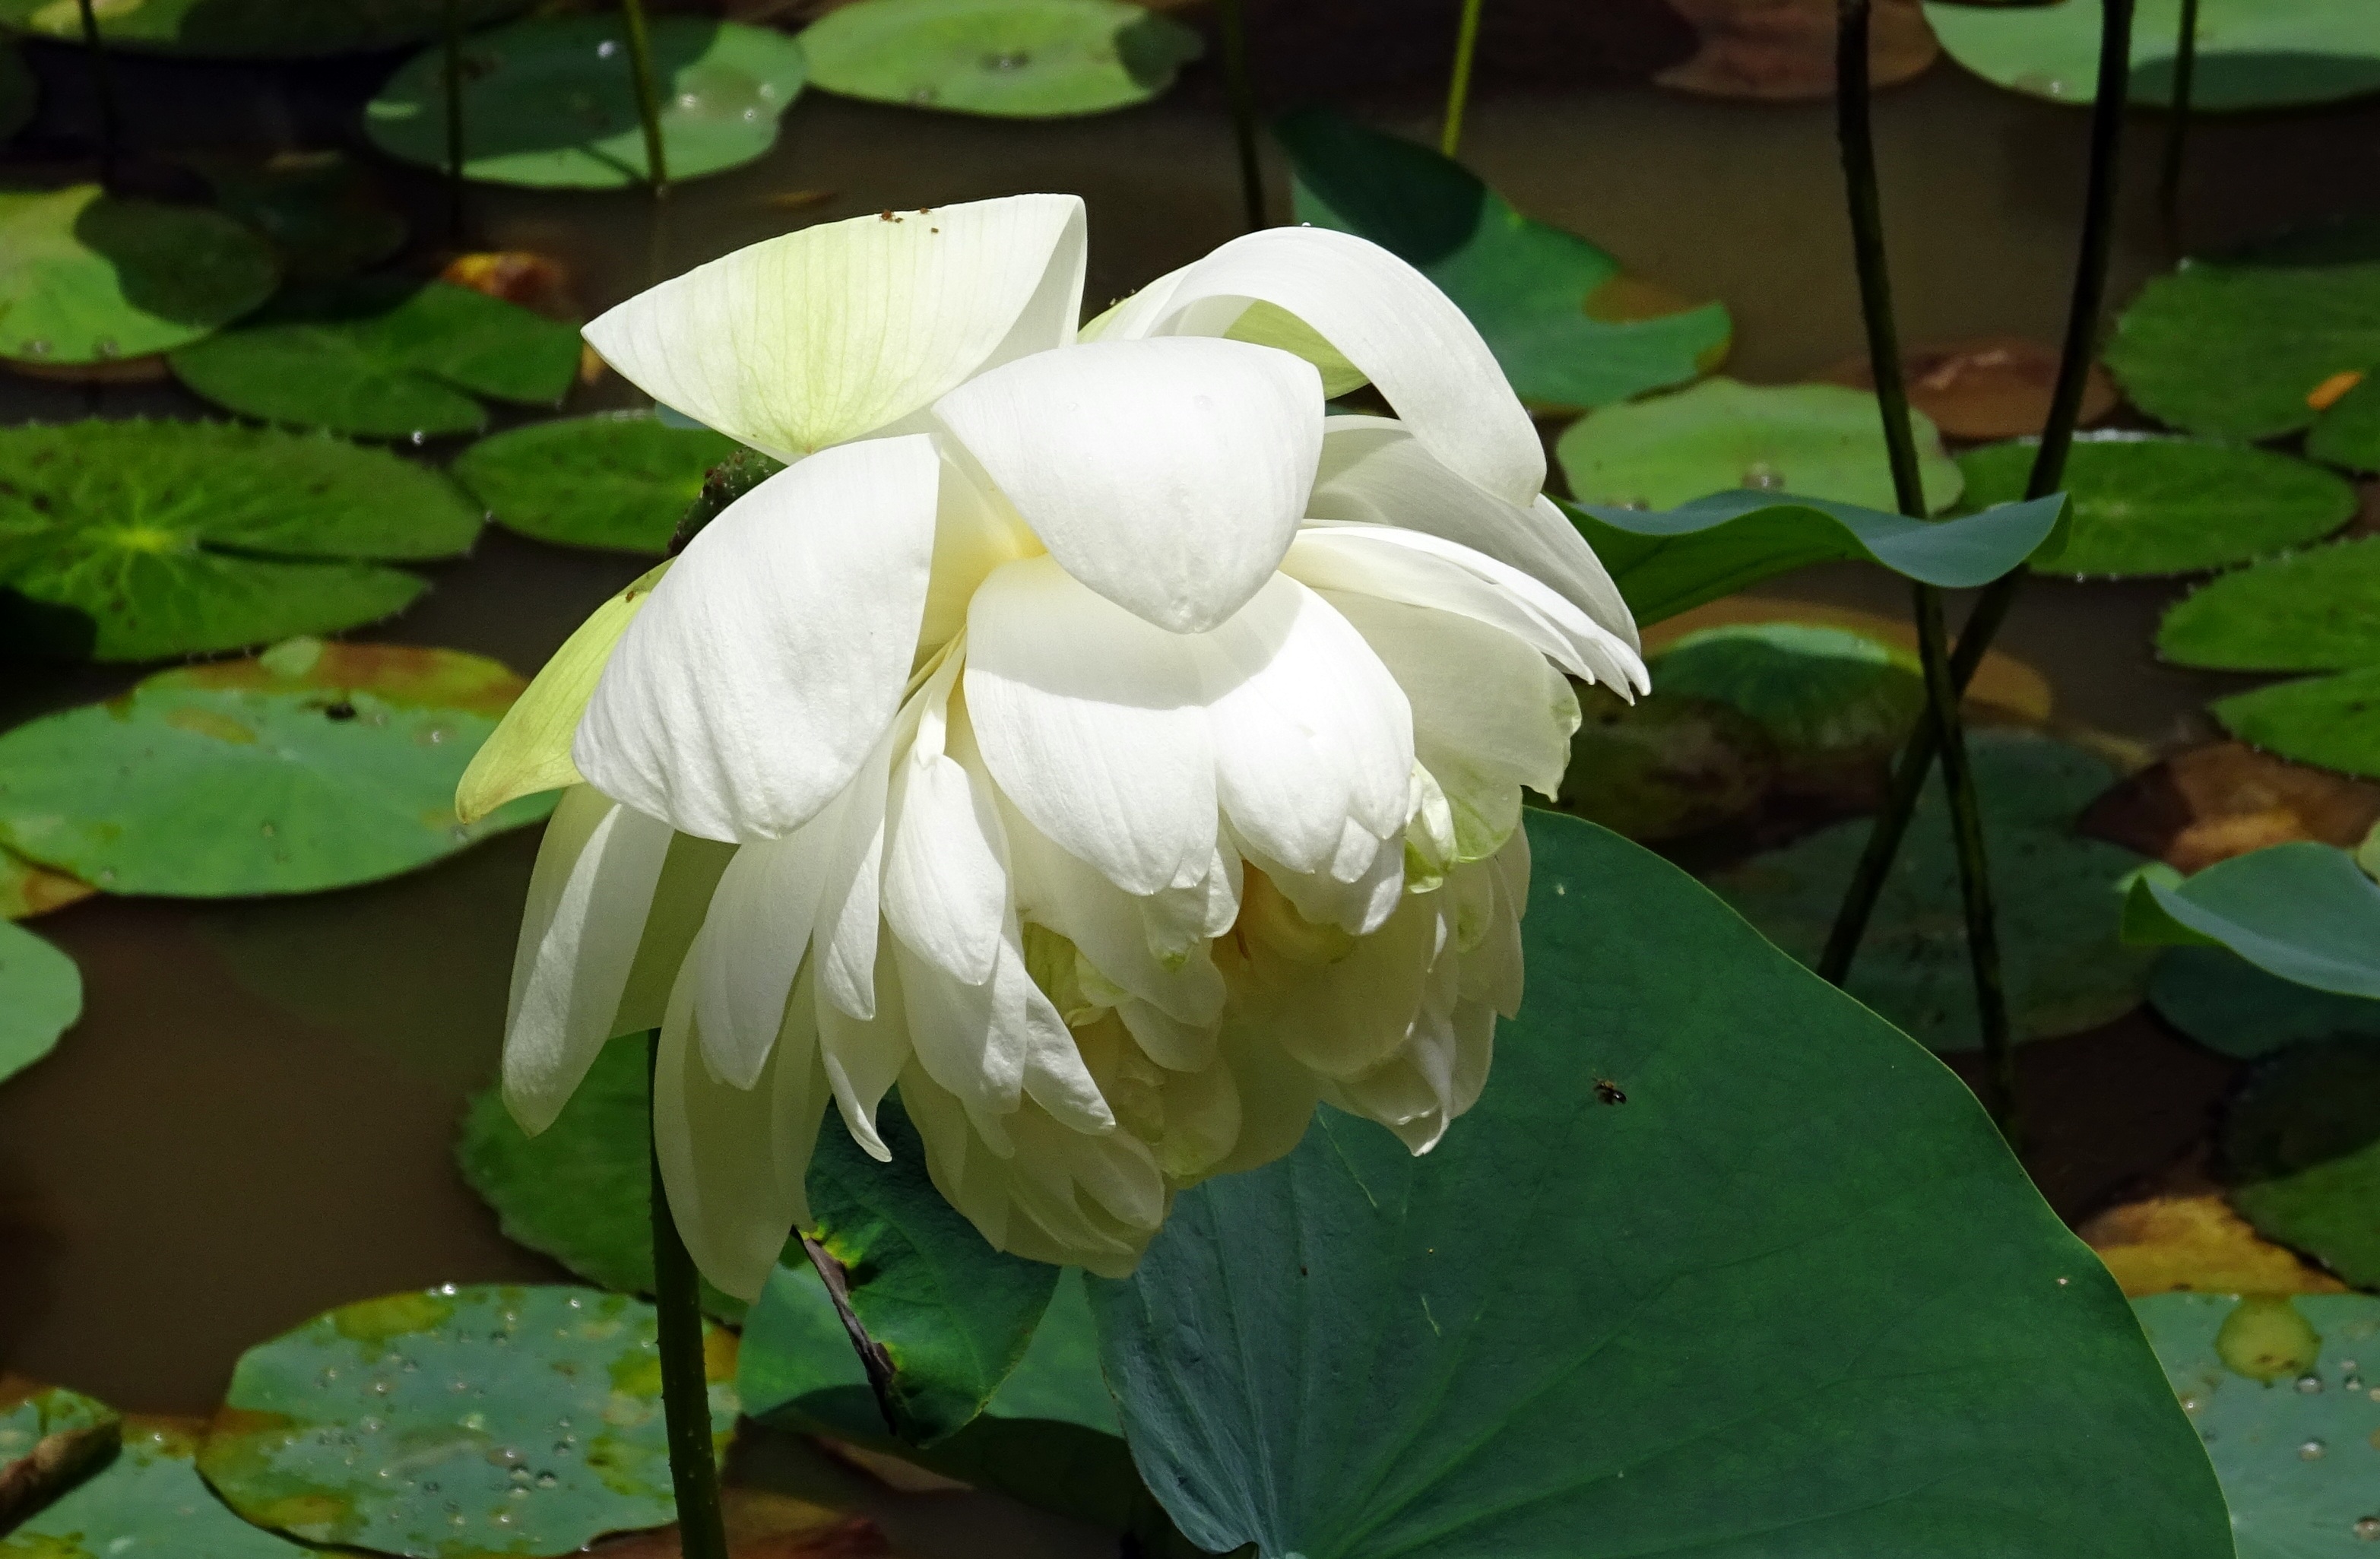
plant, white, leaf, flower, petal, green, botany, nelumbo nucifera, indian lotus, sacred lotus, aquatic plant, dharwad, flora, lotus, india, moonflower, karnataka, flowering plant, land plant, lotus family, proteales